History of wind power

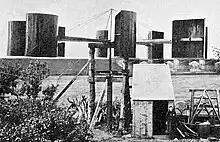
Blyth's windmill at his cottage in Marykirk in 1891

The first windmills in Europe appear in sources dating to the twelfth century. These early European windmills were sunk post mills. The earliest certain reference to a windmill dates from 1185, in Weedley, Yorkshire, although a number of earlier but less certainly dated twelfth-century European sources referring to windmills have also been adduced. While it is sometimes argued that crusaders may have been inspired by windmills in the Middle East, this is unlikely since the European vertical windmills were of significantly different design than the horizontal windmills of Afghanistan. Lynn White Jr., a specialist in medieval European technology, asserts that the European windmill was an "independent invention;" he argues that it is unlikely that the Afghanistan-style horizontal windmill had spread as far west as the Levant during the Crusader period. In medieval England rights to waterpower sites were often confined to nobility and clergy, so wind power was an important resource to a new middle class. In addition, windmills, unlike water mills, were not rendered inoperable by the freezing of water in the winter.